Guillermo Moncada

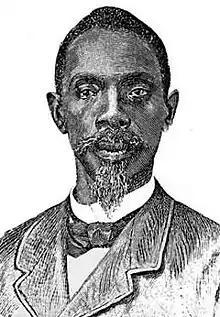

Guillermo Moncada (June 25, 1841 – April 5, 1895), nicknamed "Guillermón" since his childhood (due to his large size), was one of 29 Cuban generals in the Cuban War of Independence.